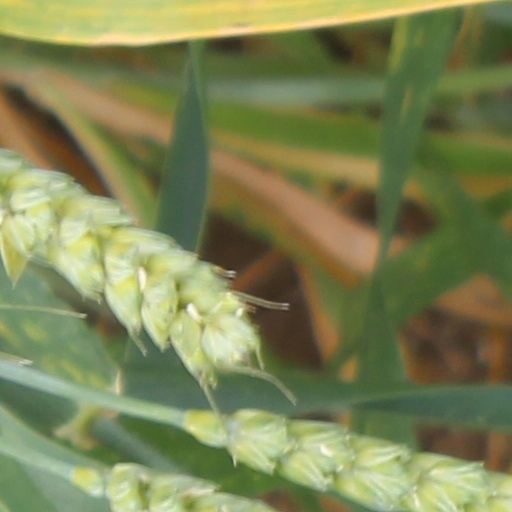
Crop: wheat